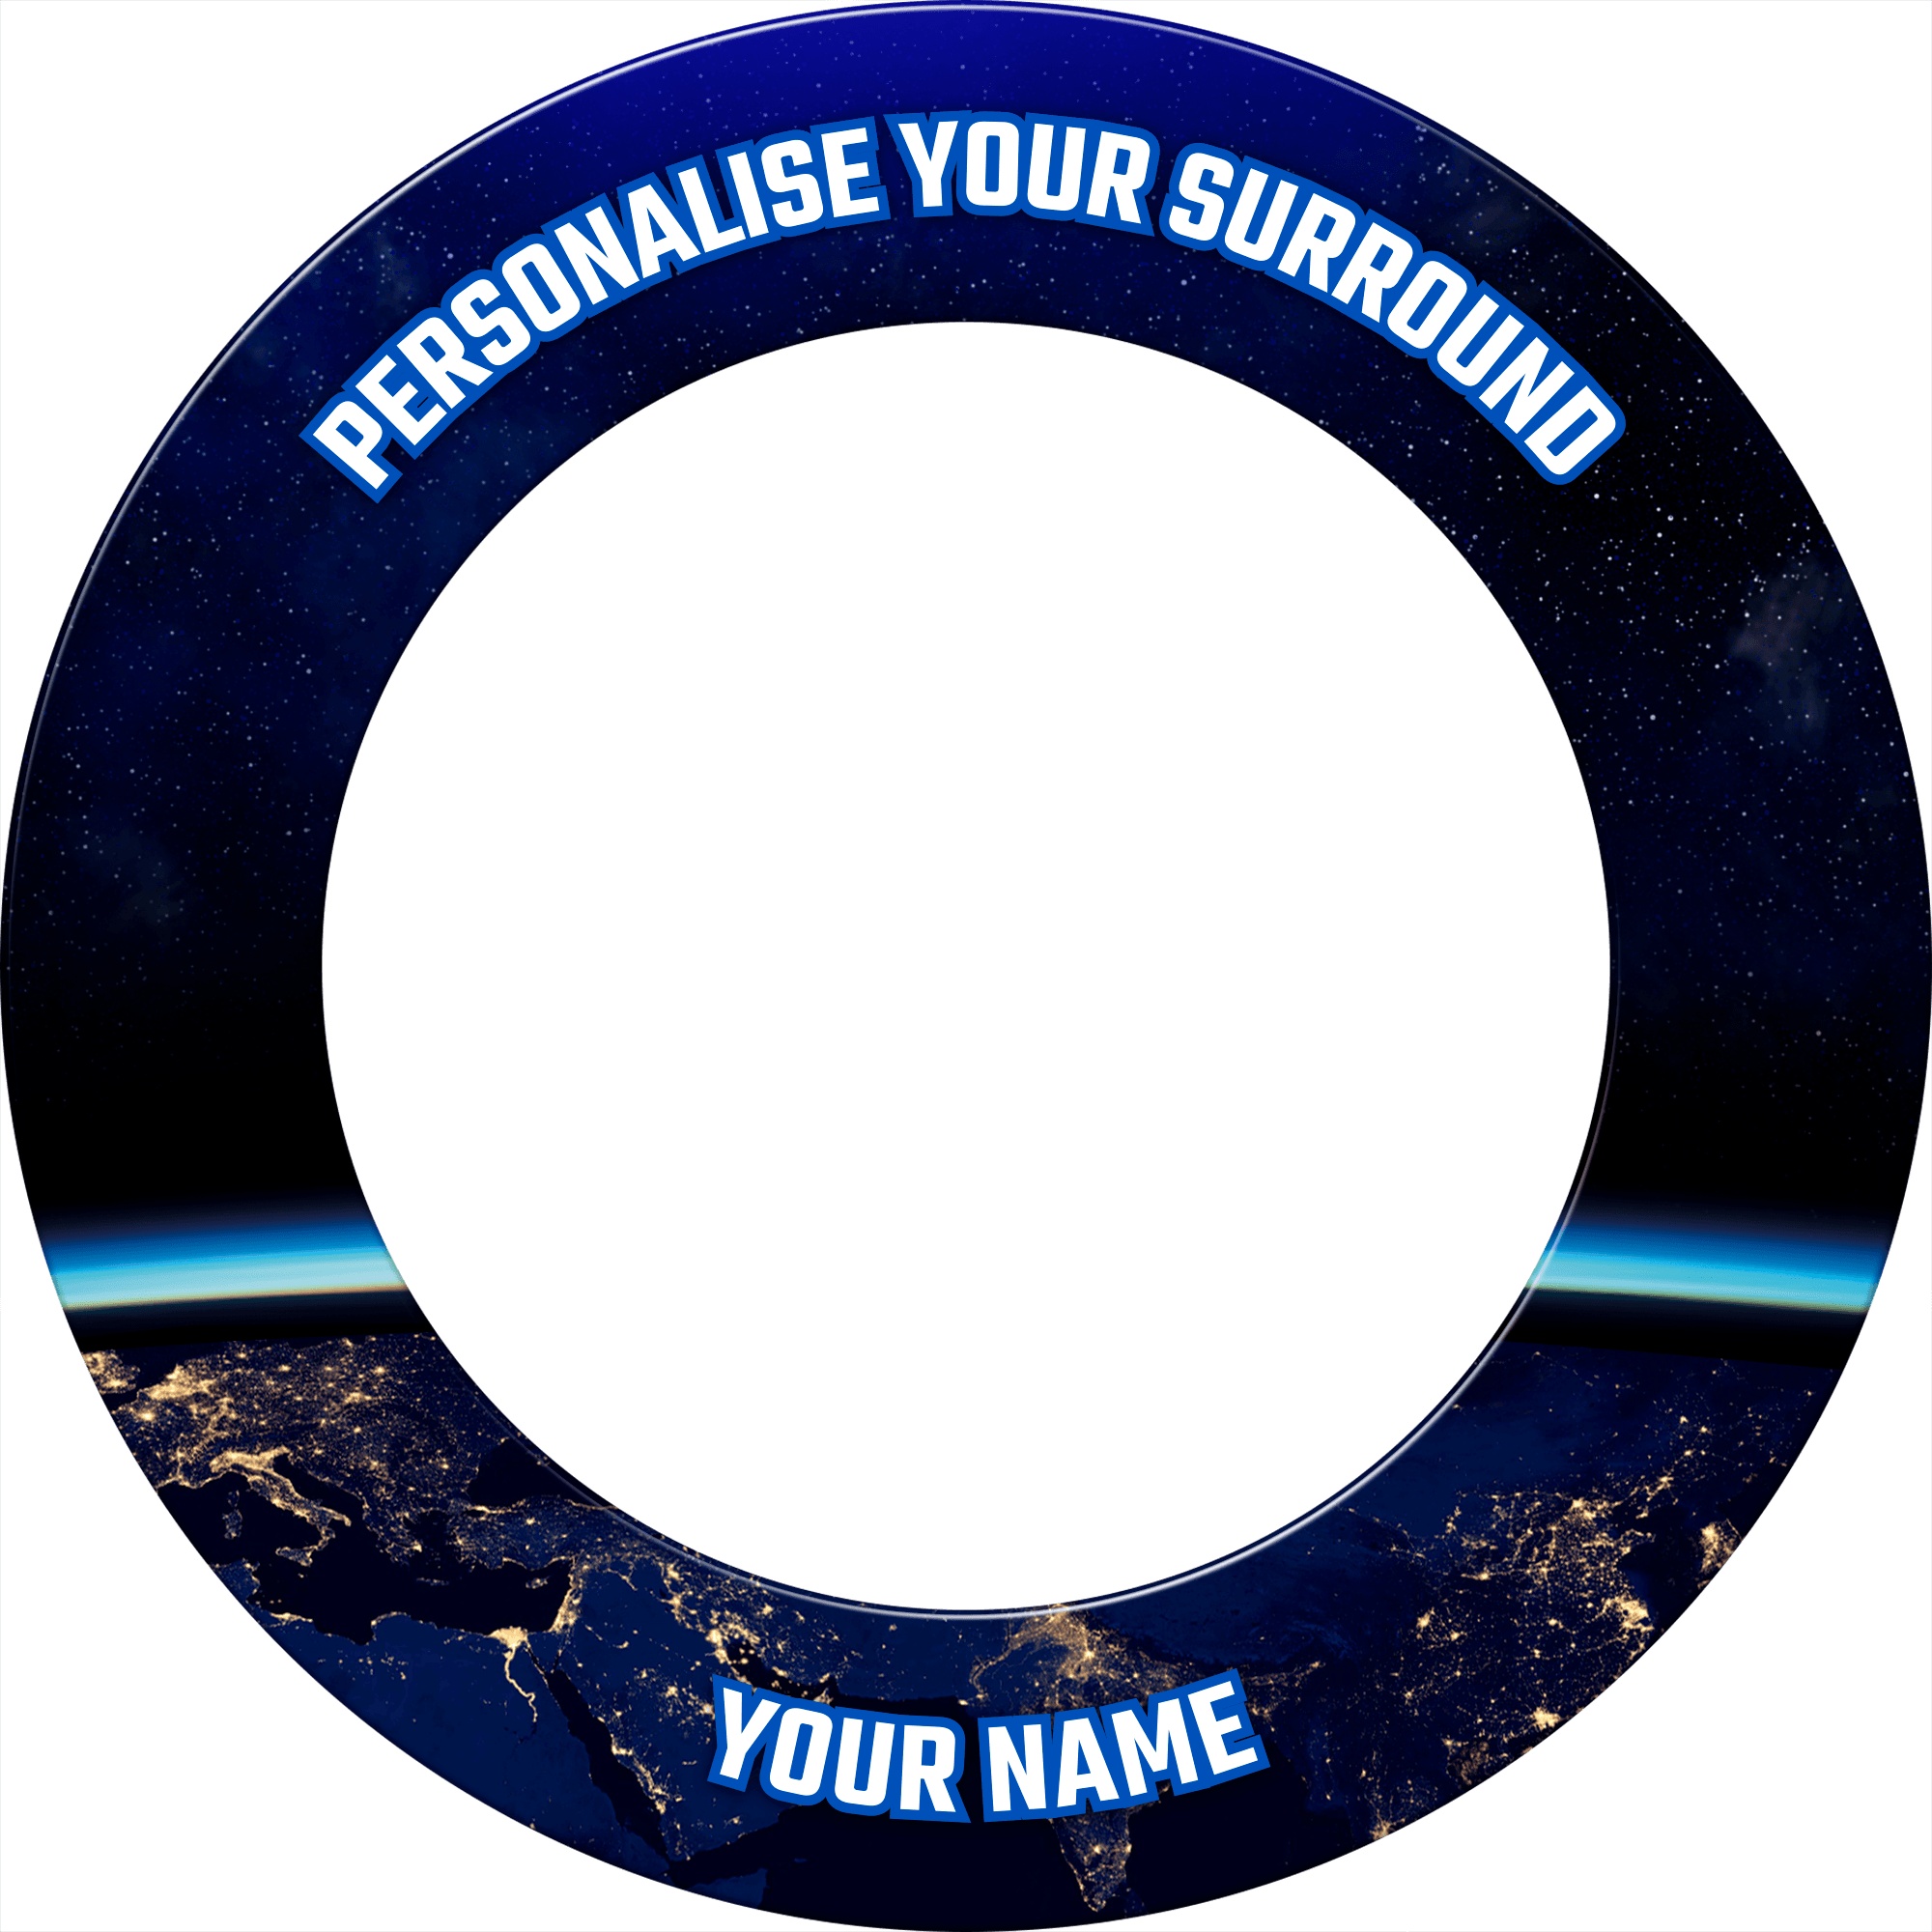
Mission Dartboard Surround - Heavy Duty - Design Collection - Earth at Night
Mission Dartboard Surround - Heavy Duty - Design Collection - Earth at Night. Mission Dartboard Surrounds are perfect to protect the area around the dartboard from stray darts. Suitable for all bristle dartboards. NB Dartboard not included.
Brand: Mission Darts
Category: Sporting Goods > Indoor Games > Throwing Darts > Dart Backboards